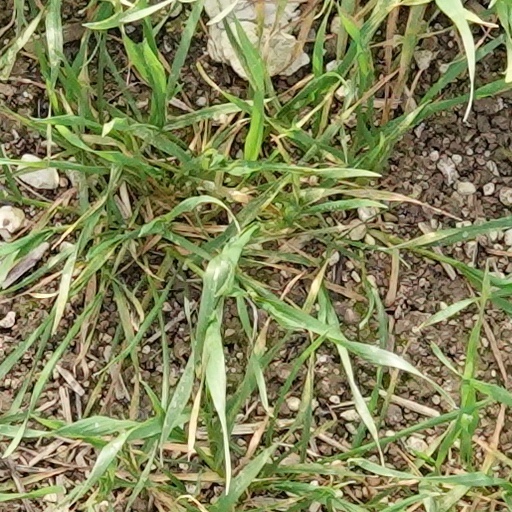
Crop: wheat